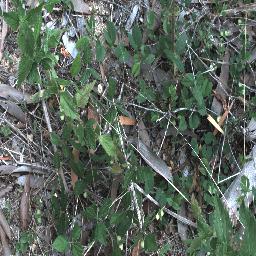
Label: siam_weed